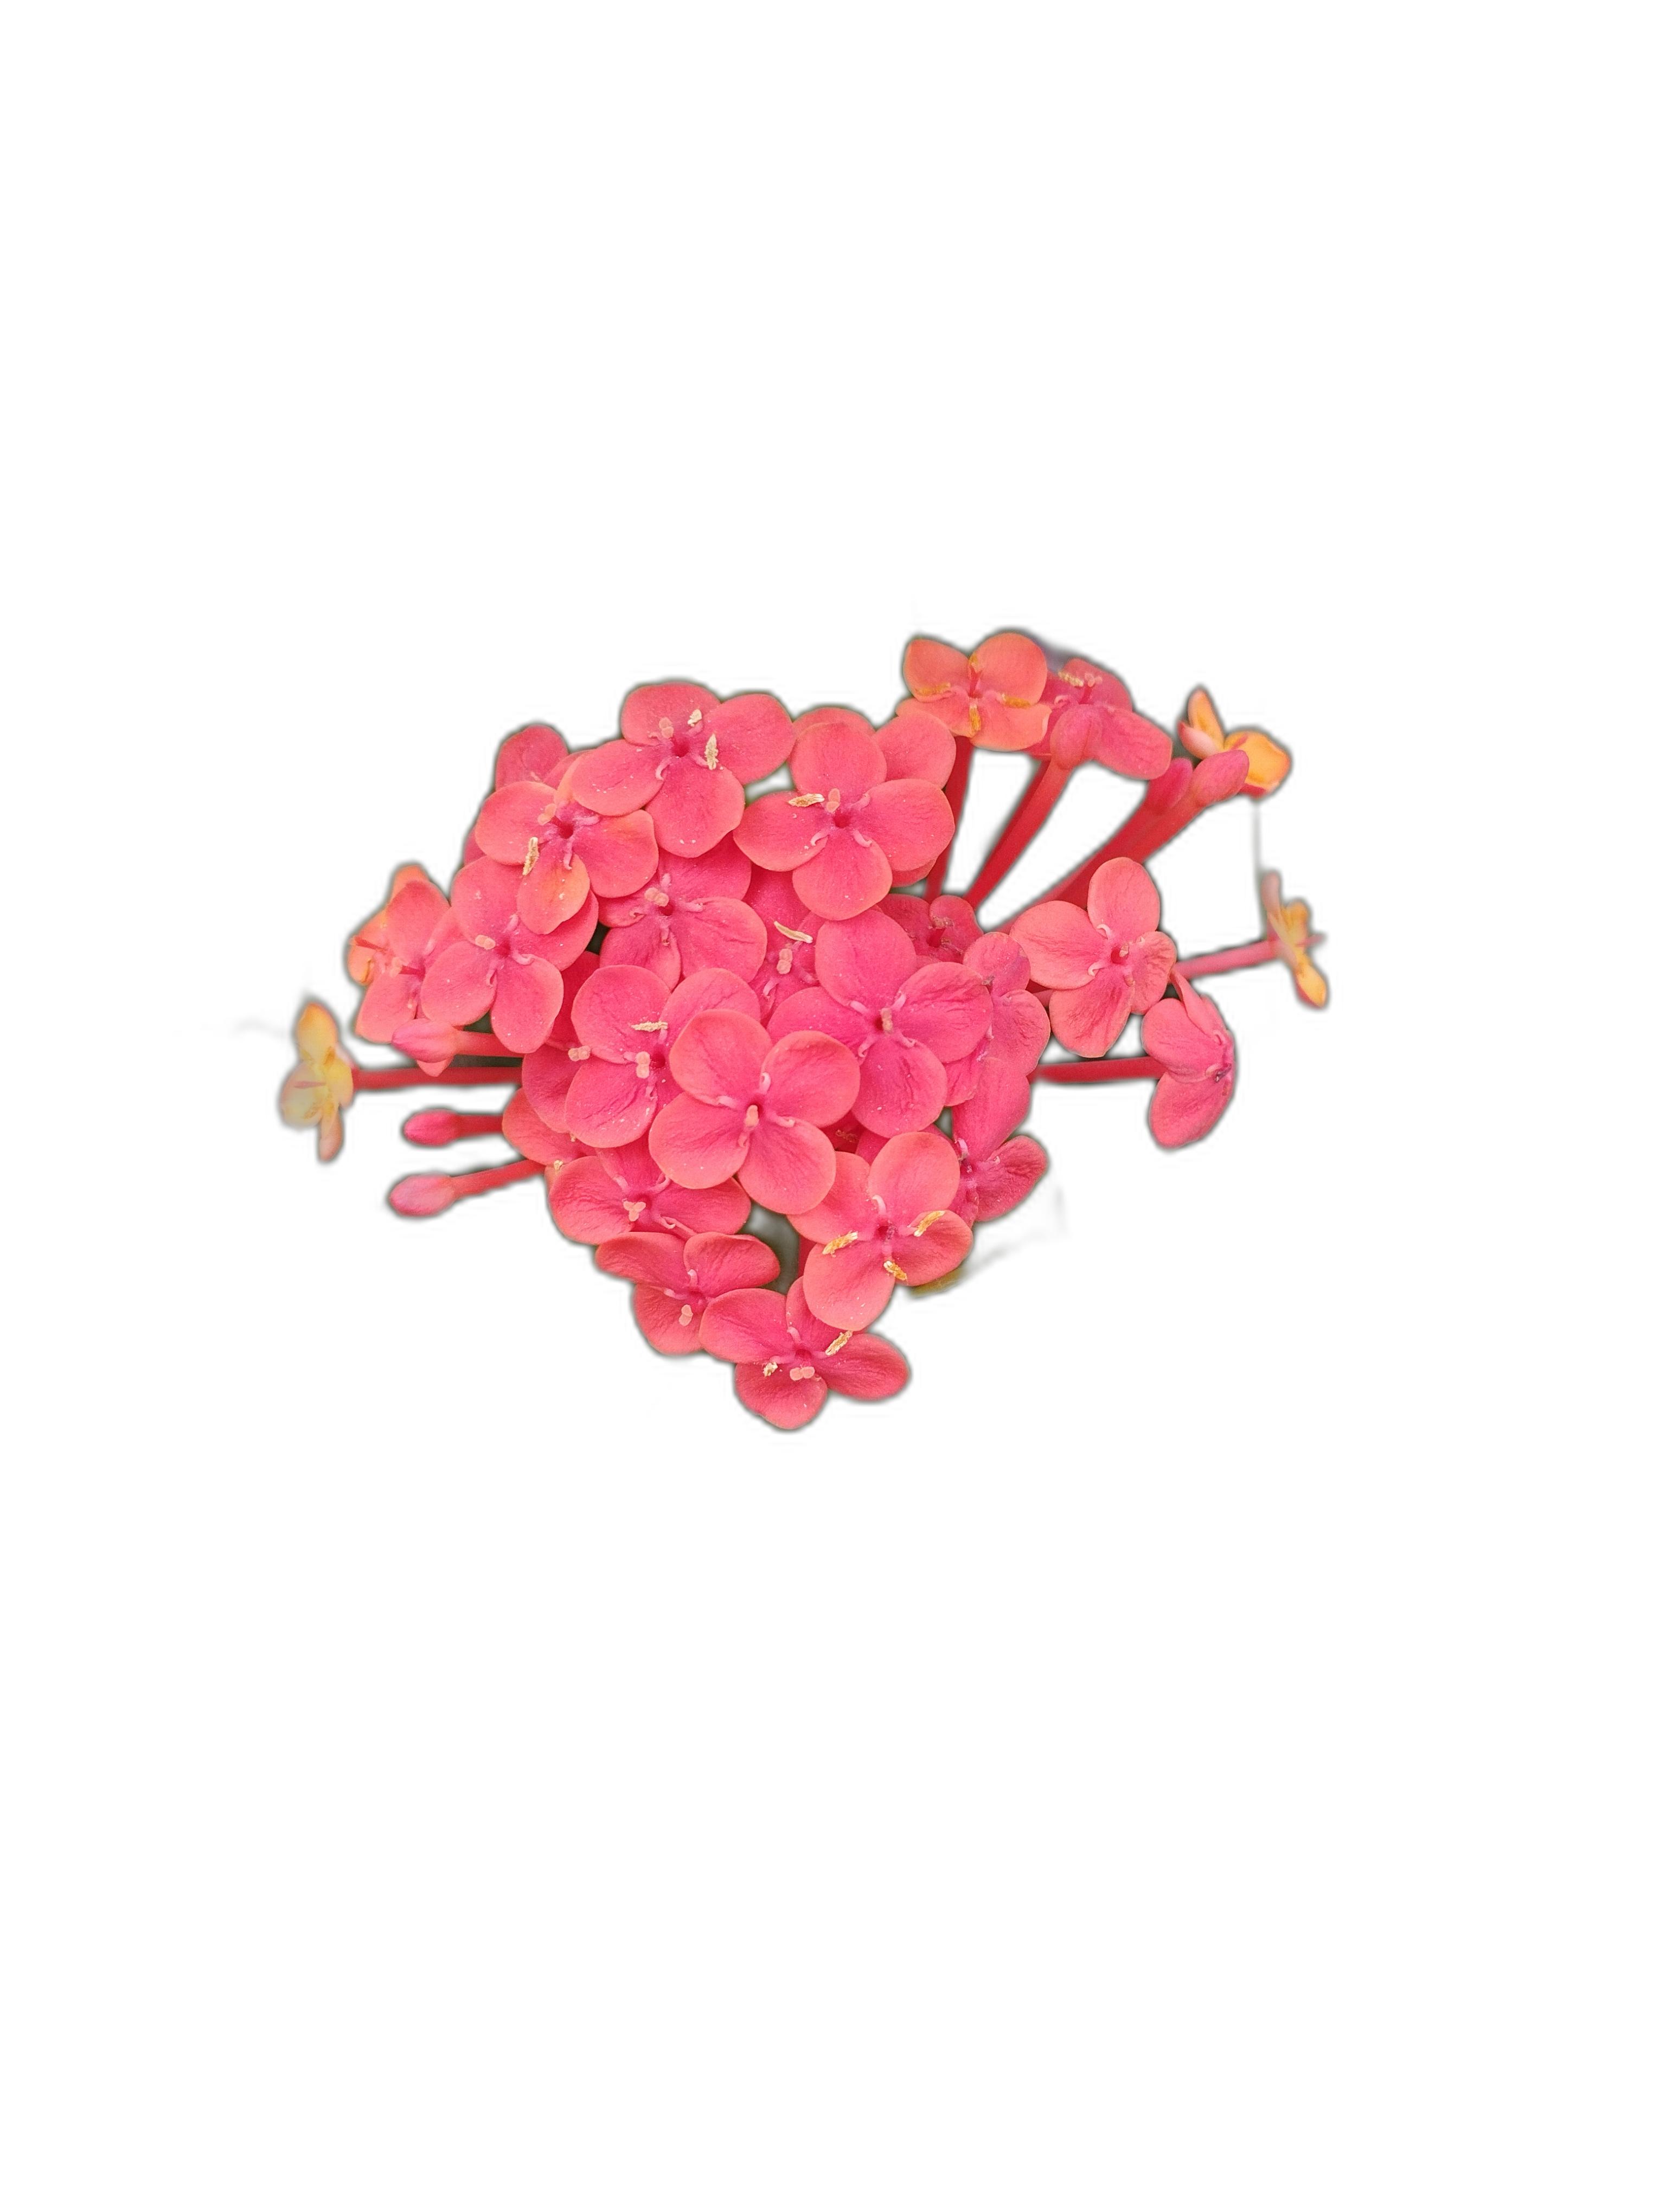
Label: Jungle geranium